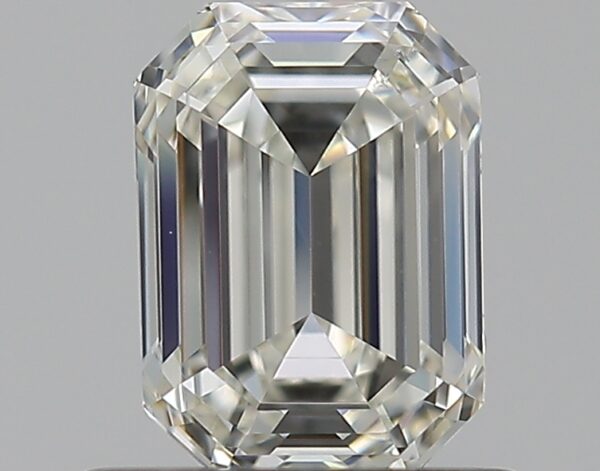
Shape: emerald
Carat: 0.7
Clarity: VS2
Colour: I
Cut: EX
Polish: EX
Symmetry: VG
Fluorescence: F
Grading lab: GIA
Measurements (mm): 5.81 x 4.23 x 2.88